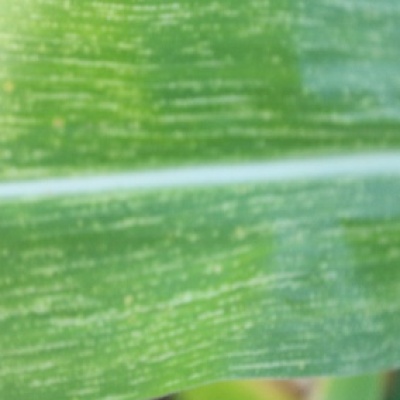
Label: Corn_(Maize)___Maize_Streak_Virus